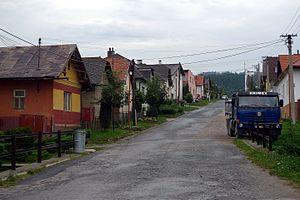
Dlhé Stráže est un village de Slovaquie situé dans la région de Prešov.